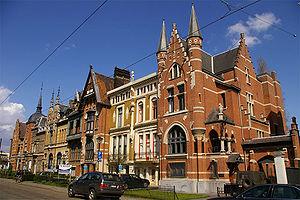
Cette page regroupe l'ensemble des monuments classés du district de Berchem dans la ville d'Anvers.